Baron Croft

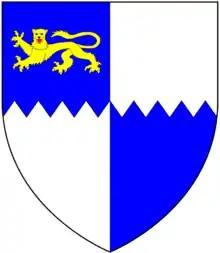
Arms of Croft, of Croft Castle, Herefordshire: "Quarterly per fess indented azure and argent, in the 1st quarter a lion passant guardant or"

Baron Croft, of Bournemouth in the County of Southampton, is a title in the Peerage of the United Kingdom. It was created on 28 May 1940 for the Conservative politician Sir Henry Page Croft, 1st Baronet. He had already been created a baronet of Knole in the Borough of Bournemouth in the County of Southampton in the Baronetage of the United Kingdom on 28 February 1924. Croft was the grandson of Reverend Richard Croft, third son of Dr. Sir Richard Croft, 6th Baronet, of Croft Castle. the titles are held by the first Baron's grandson, the third Baron, who succeeded his father in 1997.